Sobrassada
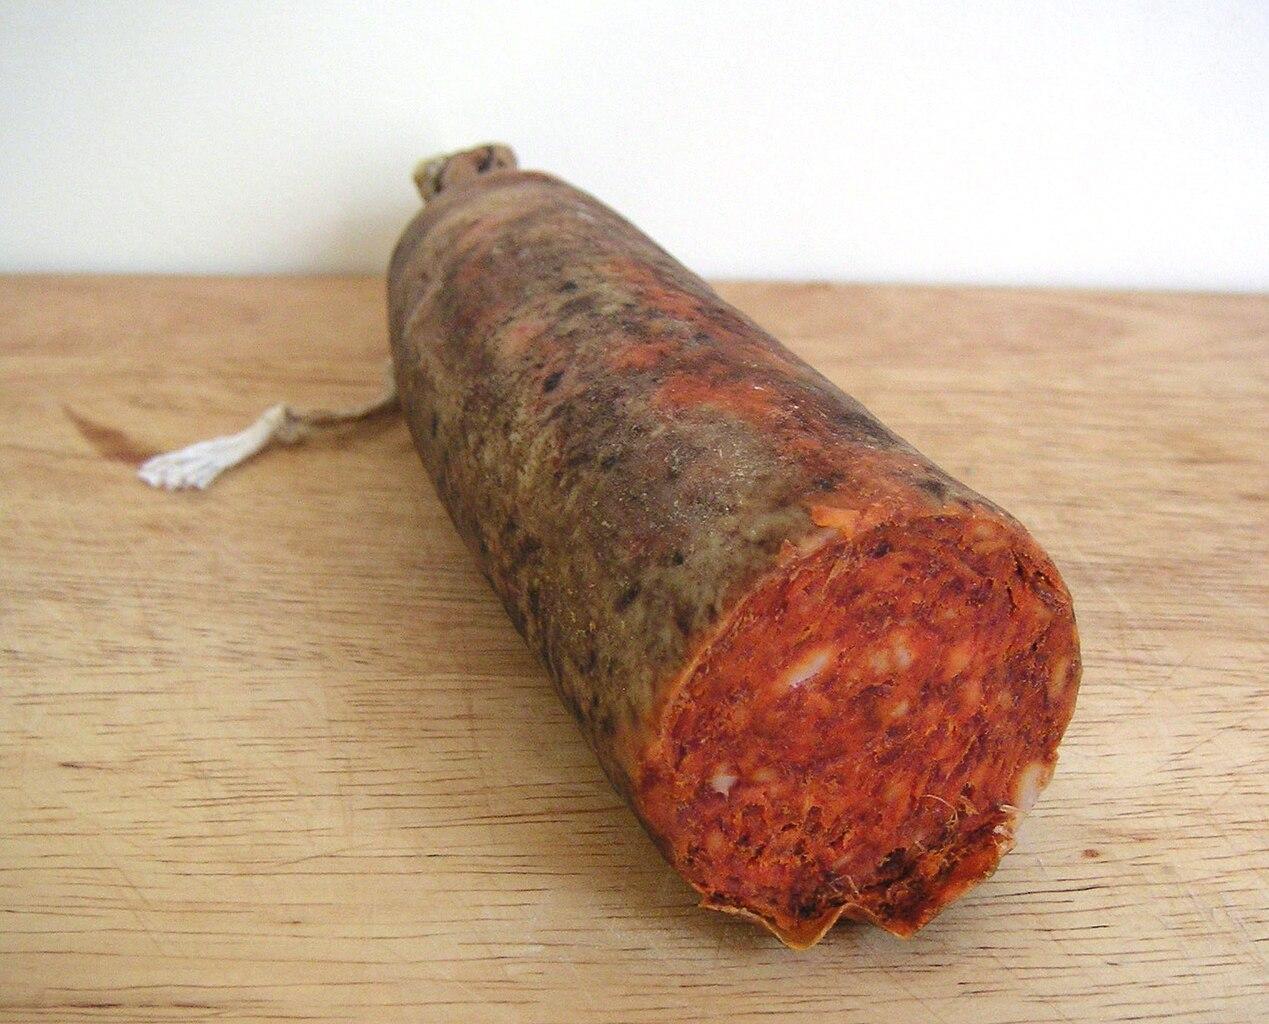
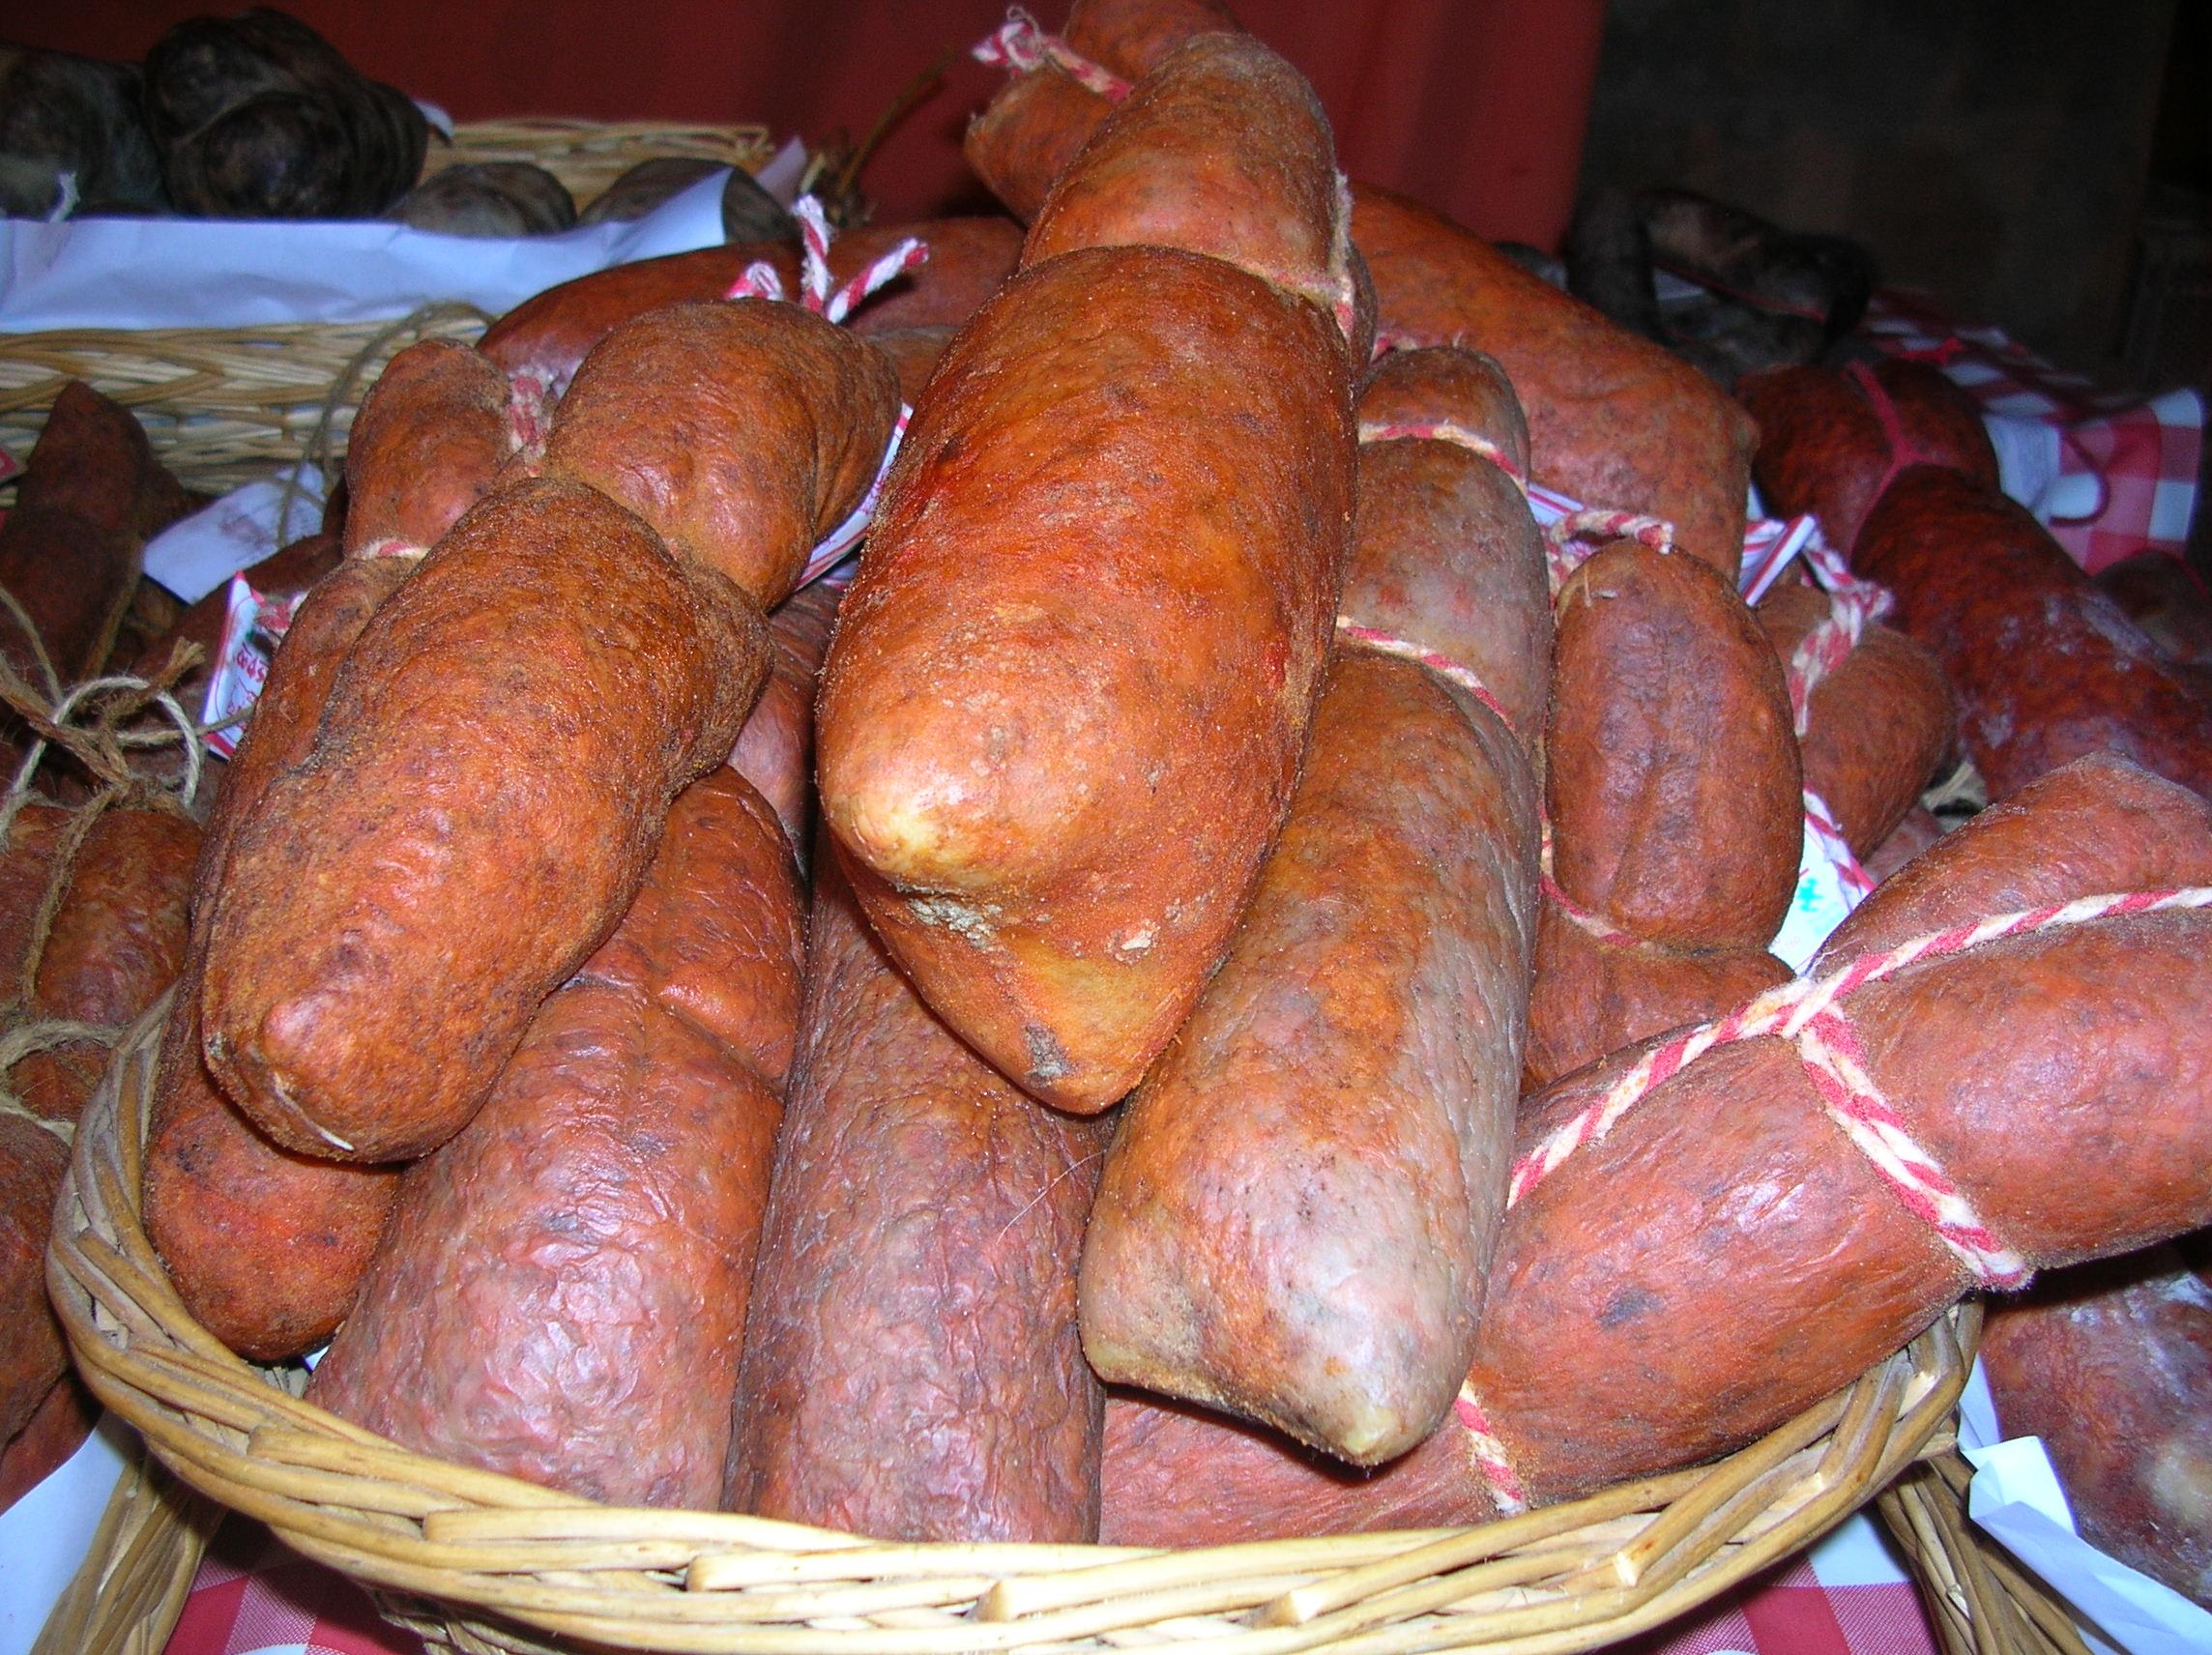
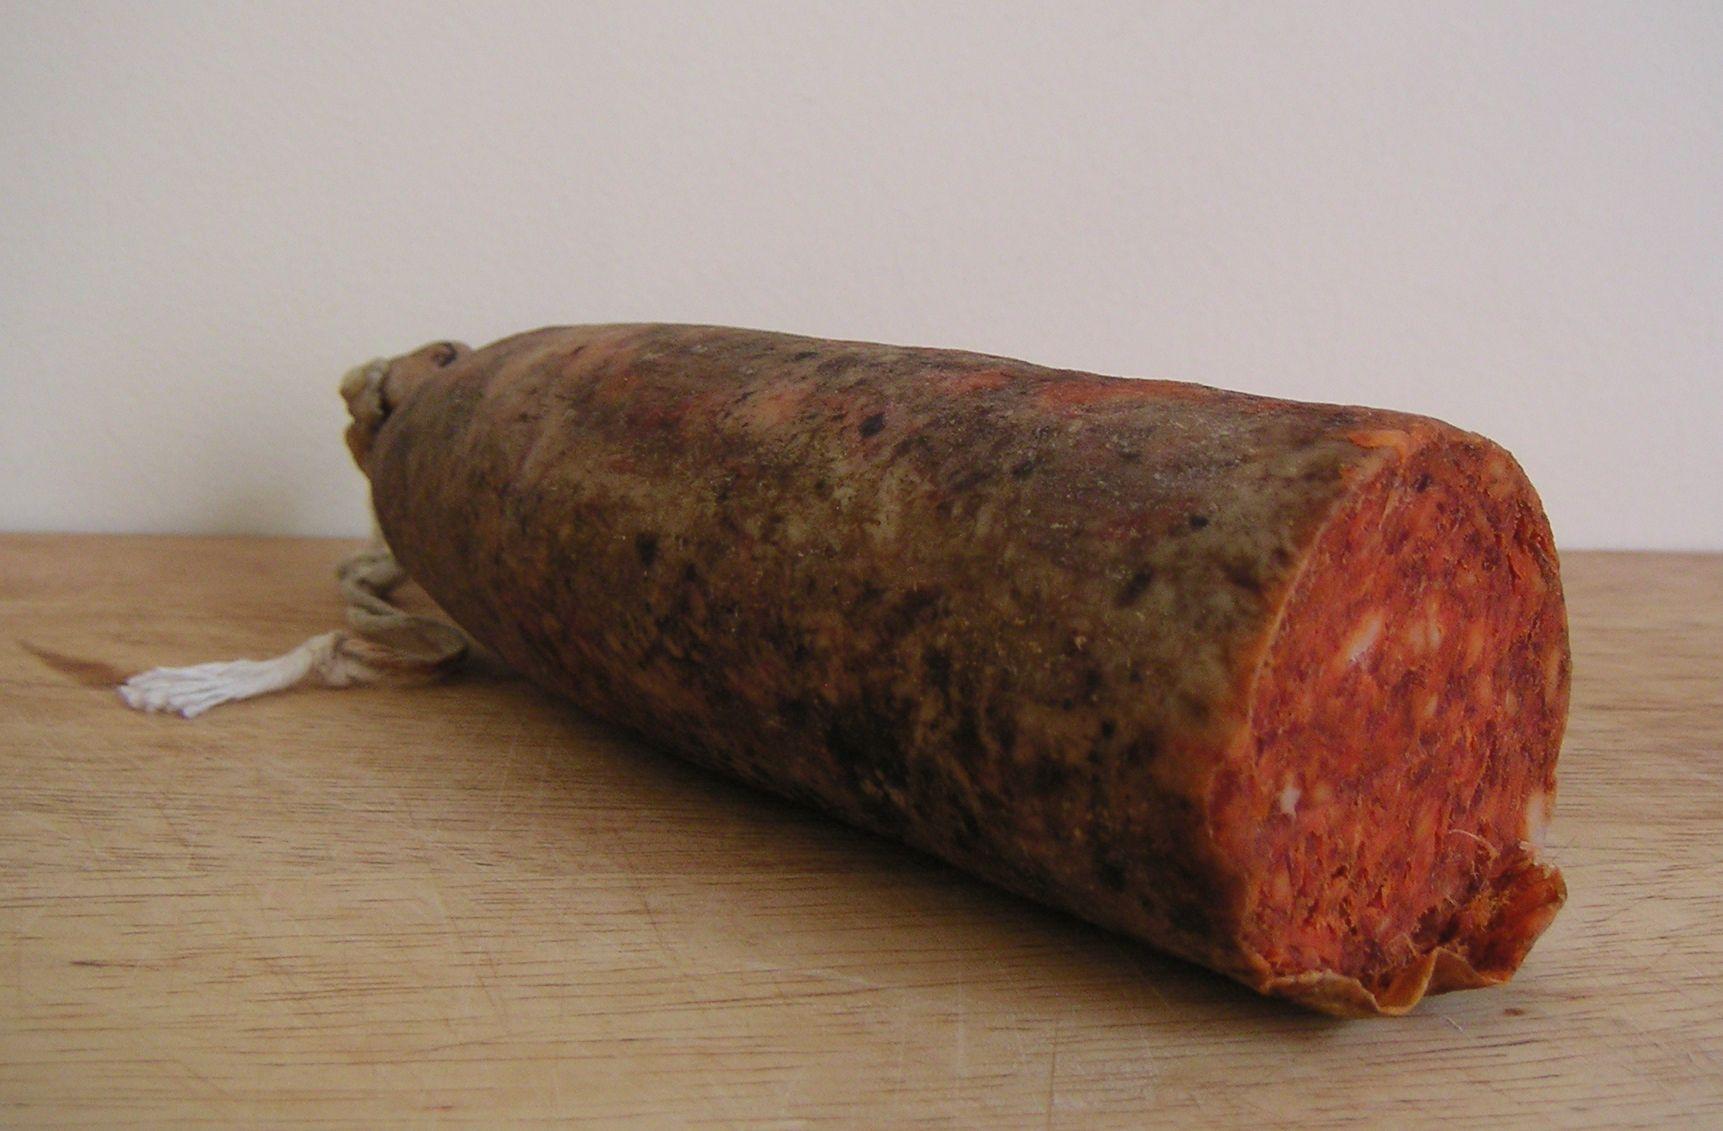
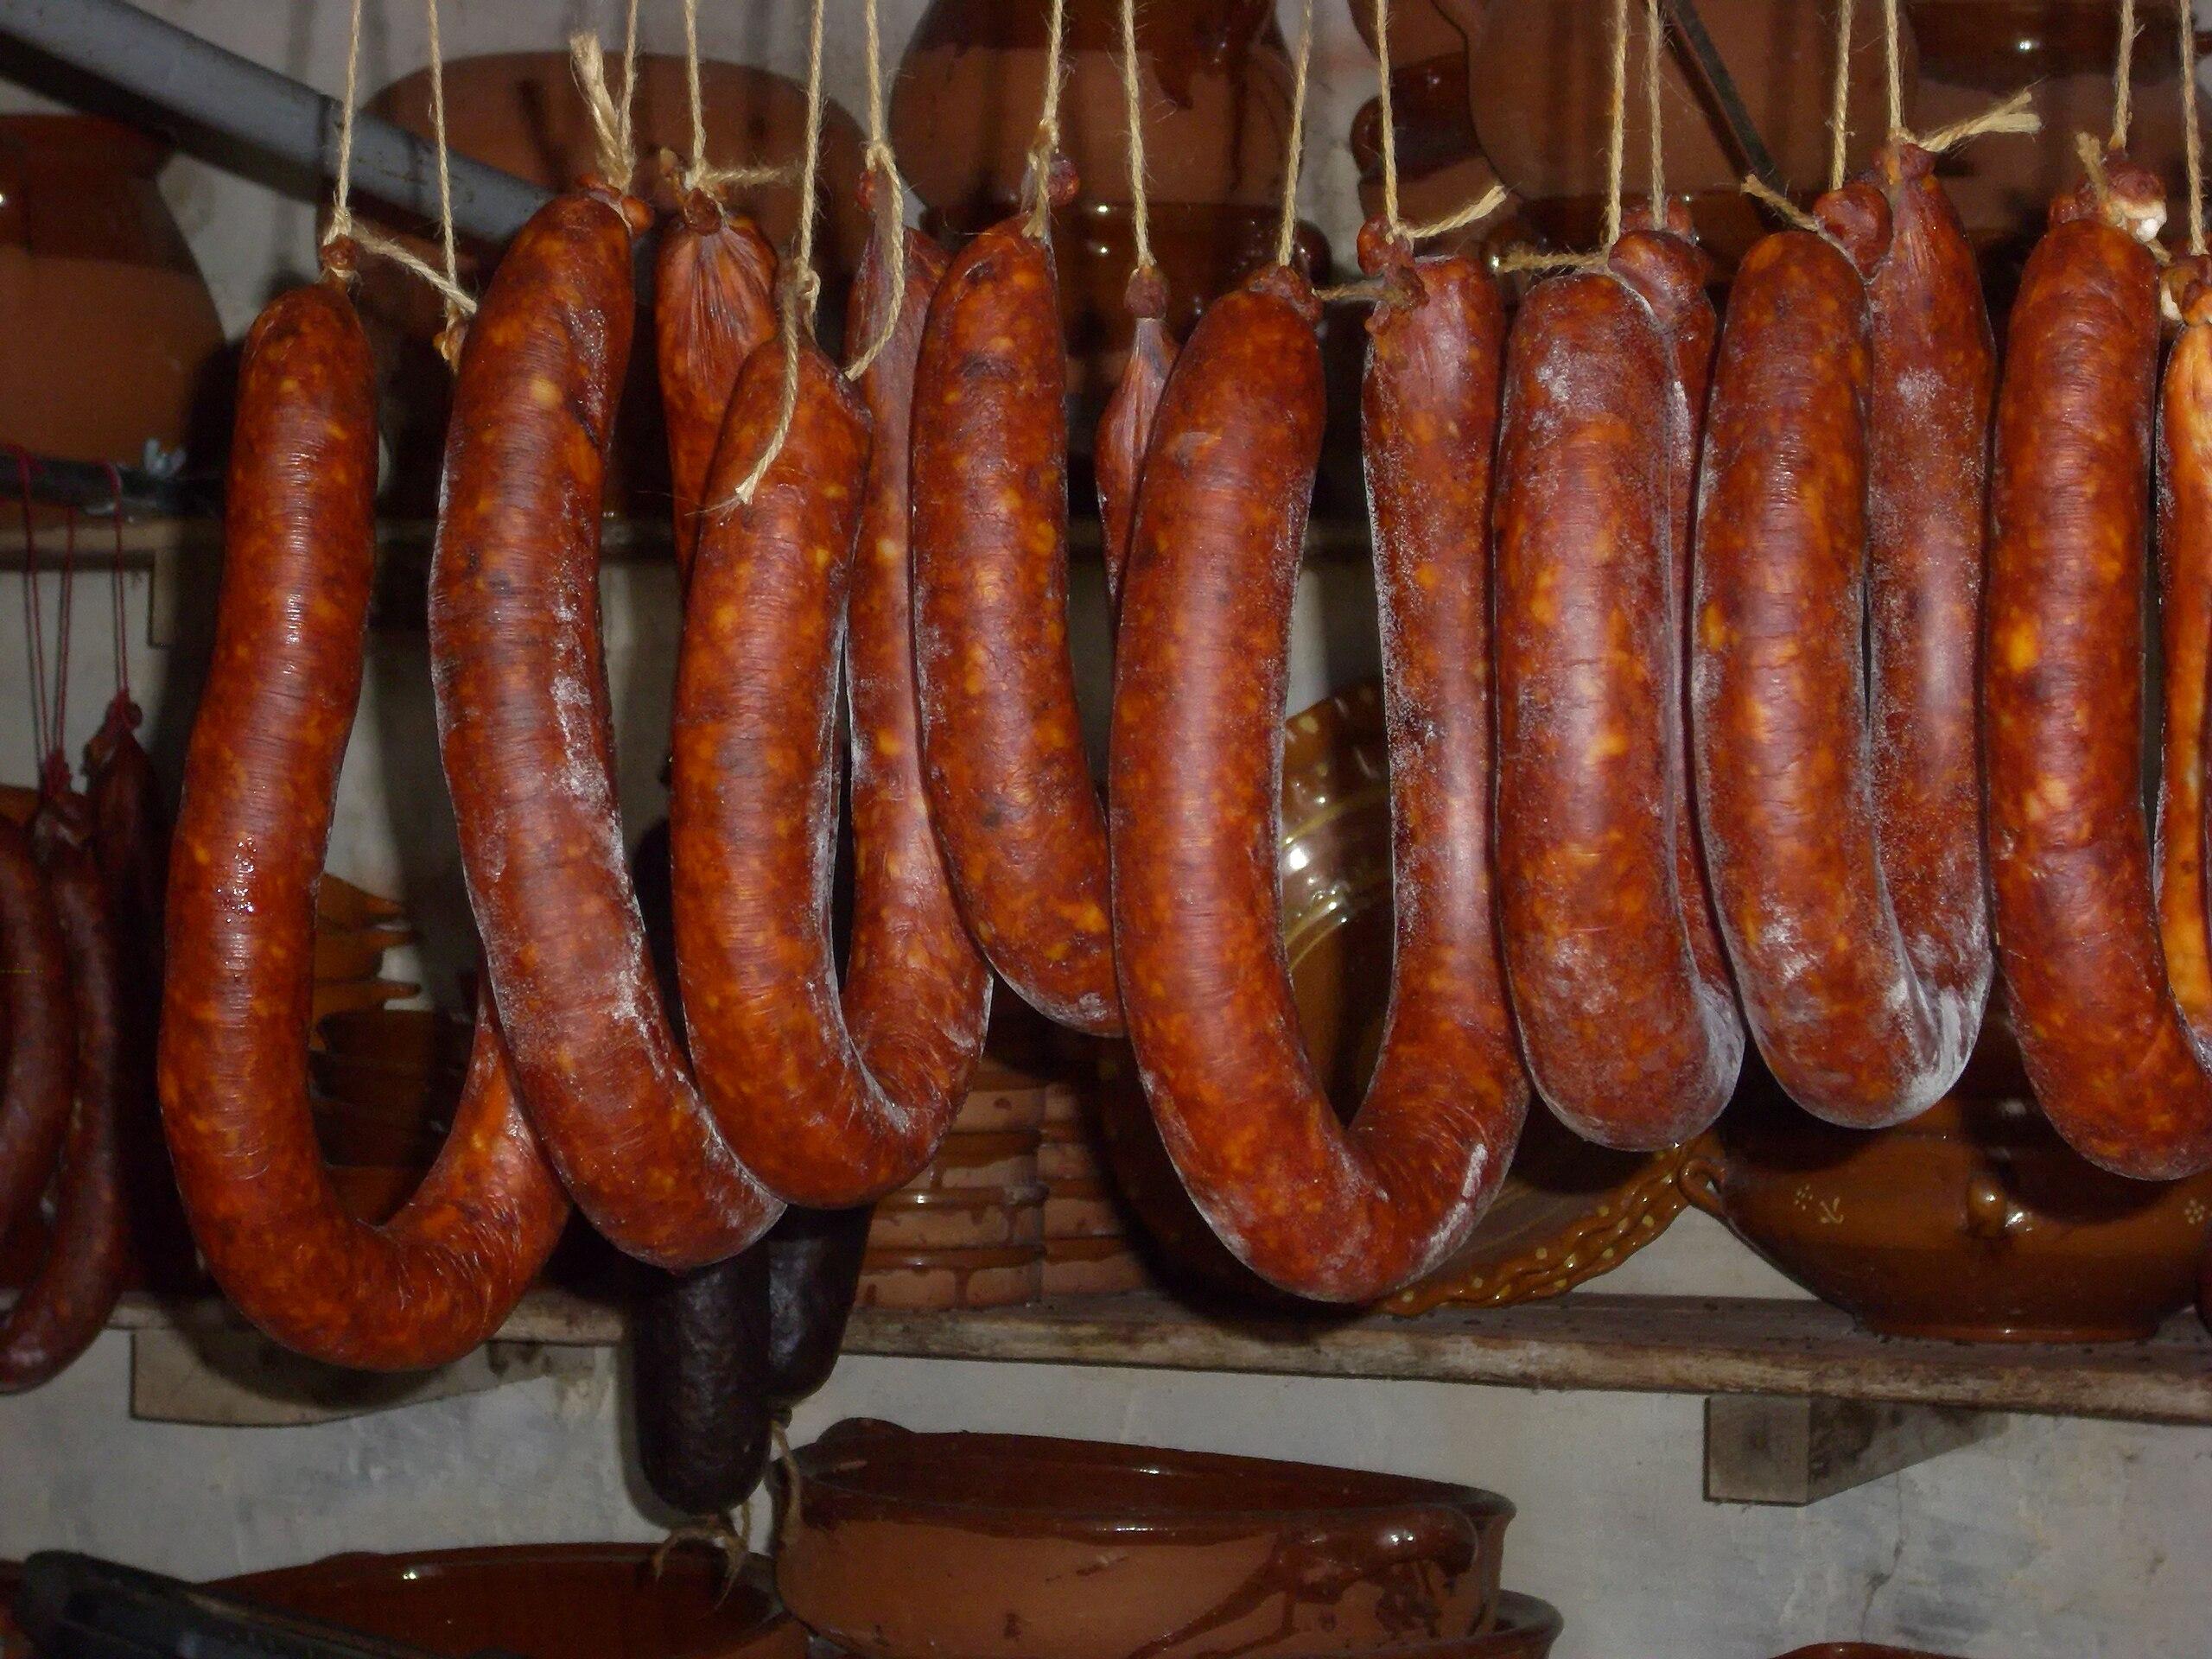
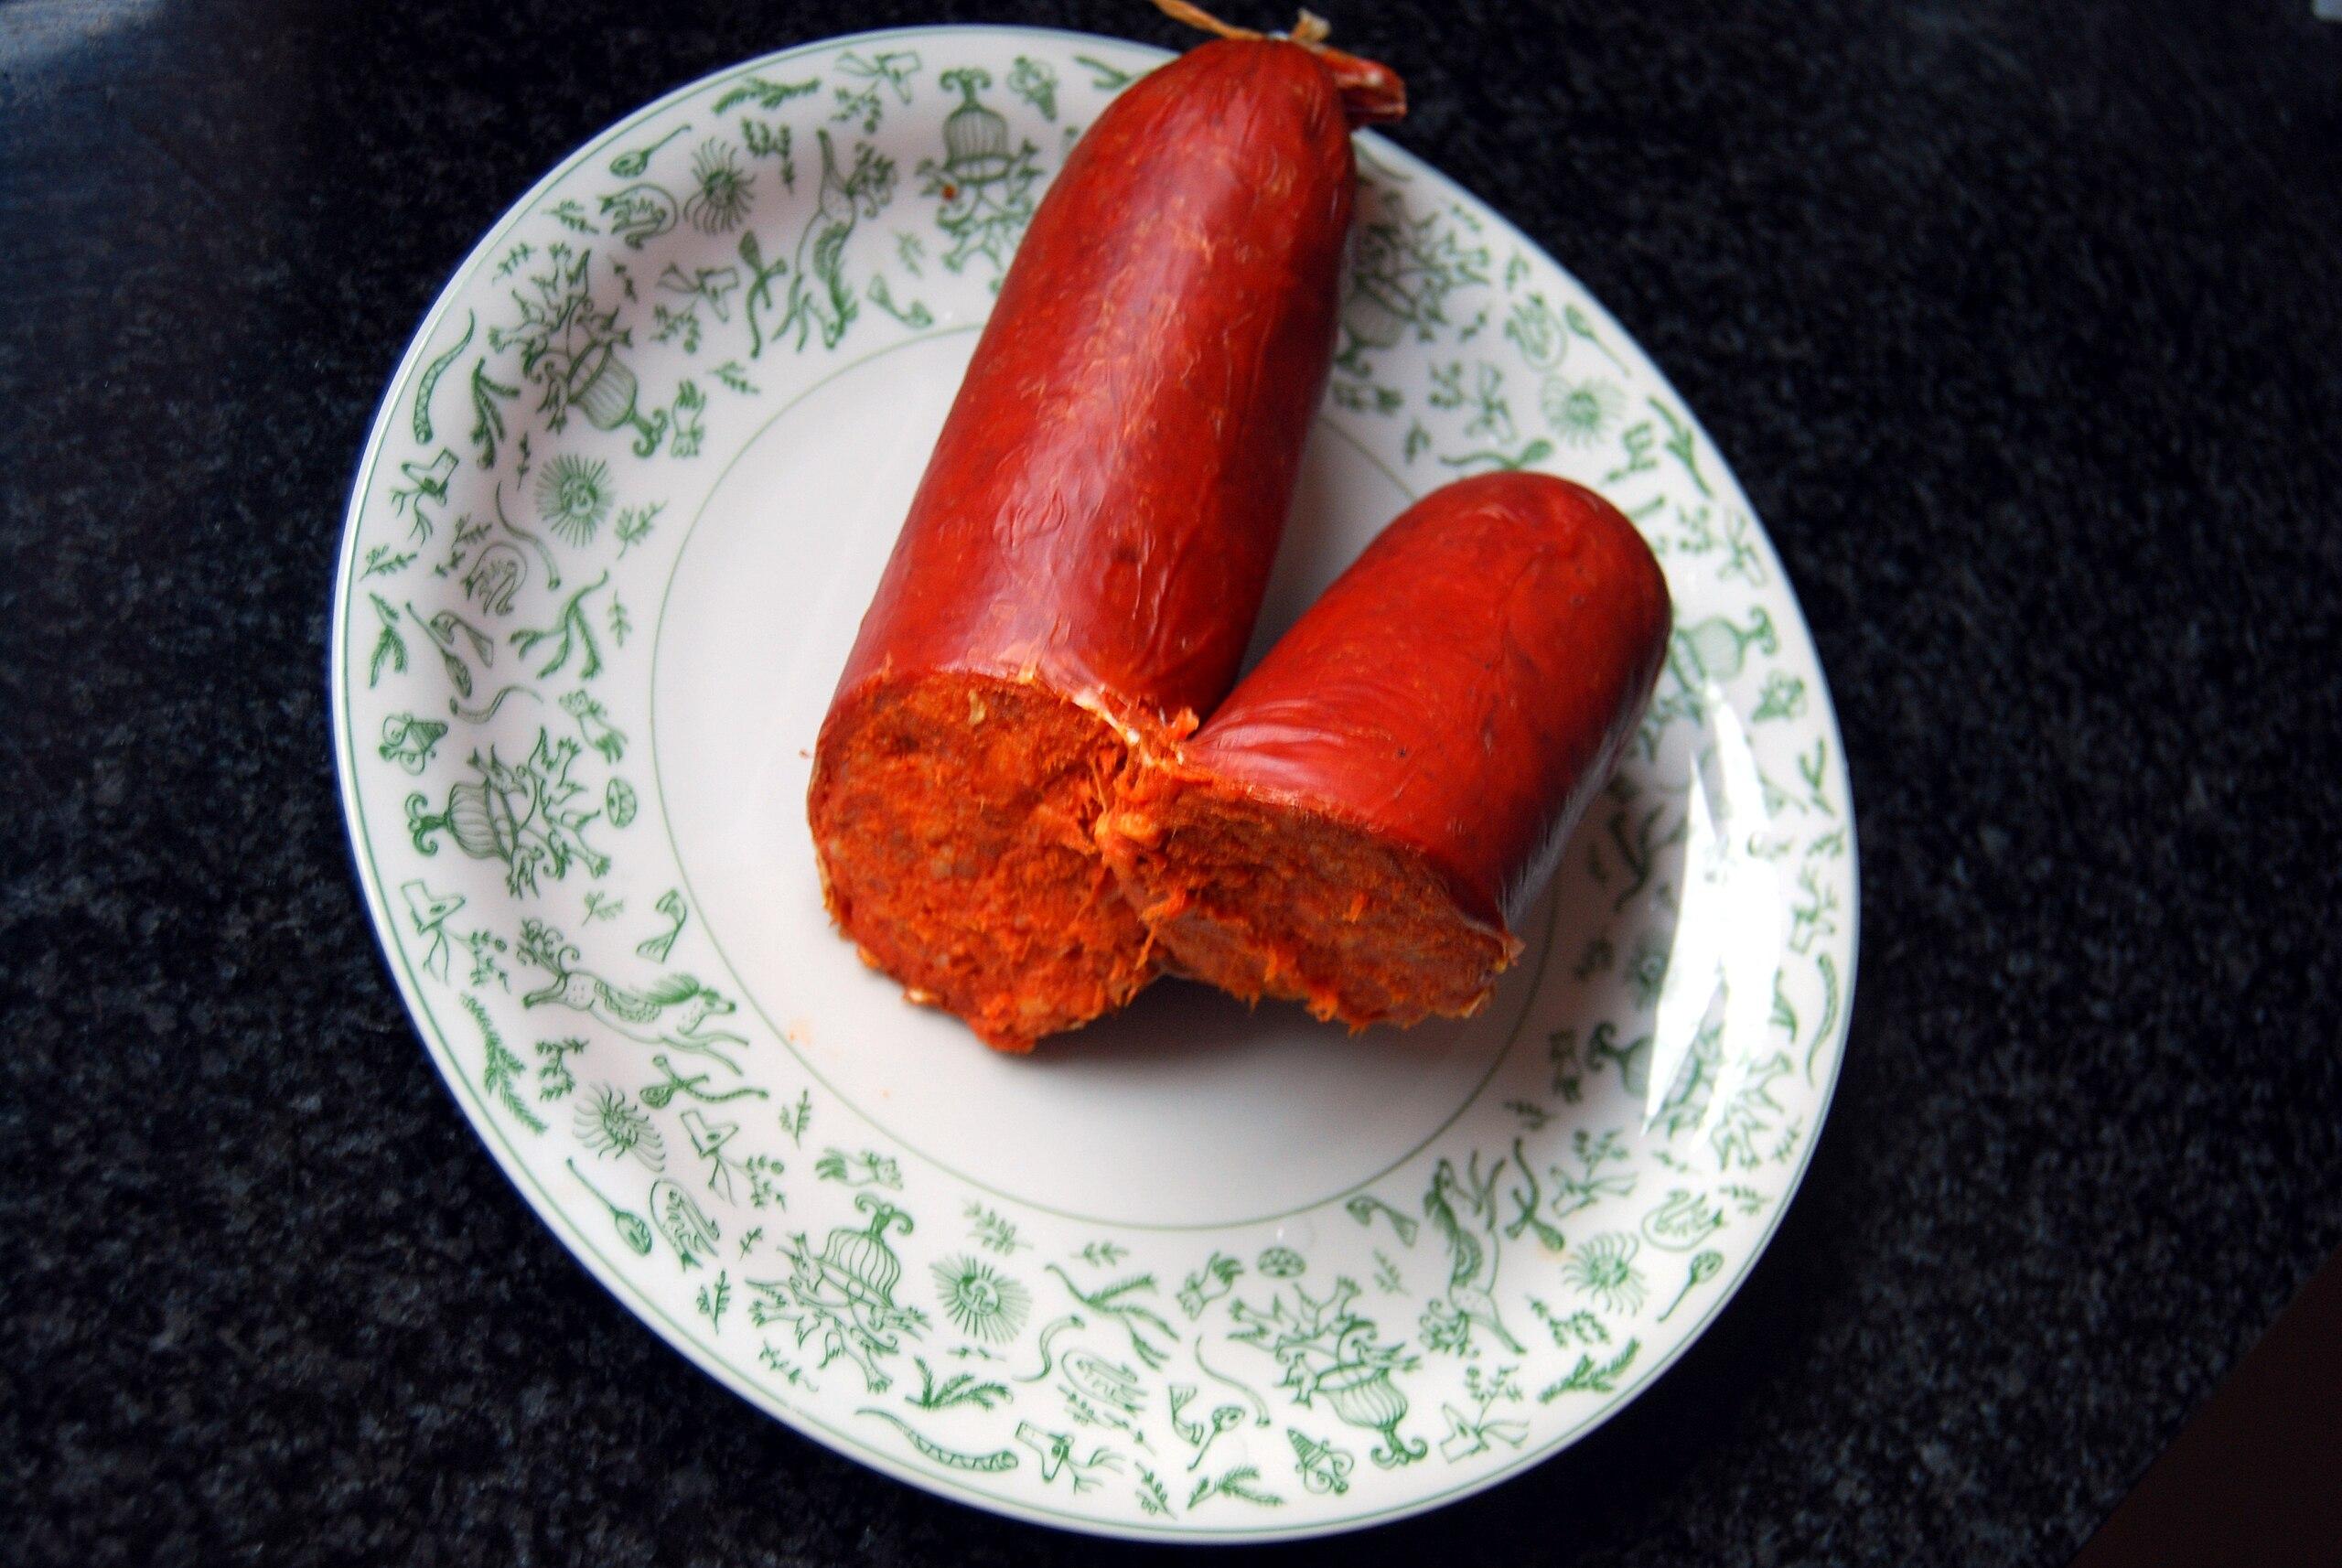
Also known as:
ca - Catalan: Sobrassada
de - German: Sobrasada de Mallorca
es - Spanish: Sobrasada
eu - Basque: Sobrasada
fr - French: Soubressade
gl - Galician: Sobrasada
he - Hebrew: סוברסאדה
it - Italian: Sobrassada
jv - Javanese: Sobrassada
pl - Polish: Sobrasada
ru - Russian: Собрасада
uk - Ukrainian: Субрасаза
Category: meat (pork sausage)
Cuisine: Spanish
Associated cuisines: Spanish
Area: Balearic Islands
Countries: Spain, France, Italy
Region: Western Europe, Southern Europe, , ,
It is a raw, cured sausage made with ground pork, paprika, salt and other spices. It is made by the dehydration of meat under certain weather conditions.